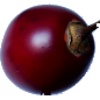
Label: Tamarillo 1